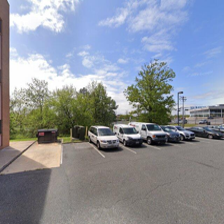
Label: streetView